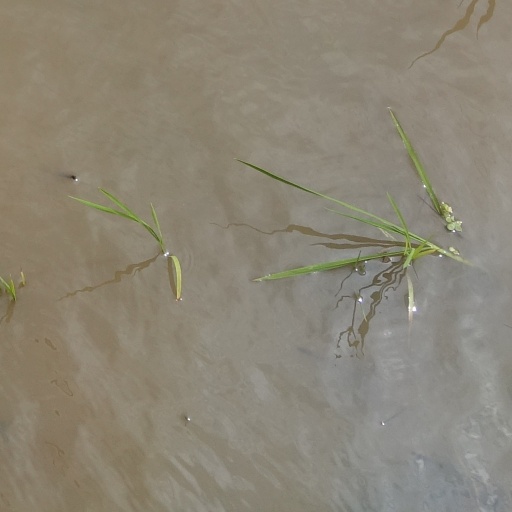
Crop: rice